Đàng Ngoài

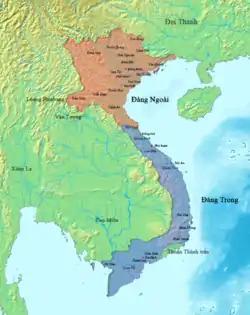
Đàng Ngoài (red) and Đàng Trong (blue) in 1757.

Đàng Ngoài (lit. "Outer Land"), also known as Bắc Hà (北河, "North of the River") or " Kingdom of Annam" (安南國) by foreigners, was an area in northern Đại Việt (now Vietnam) during the 17th and 18th centuries as the result of Trịnh–Nguyễn War. The name "Đàng Ngoài" was first recorded in the "Dictionarium Annamiticum Lusitanum et Latinum" by Alexandre de Rhodes.